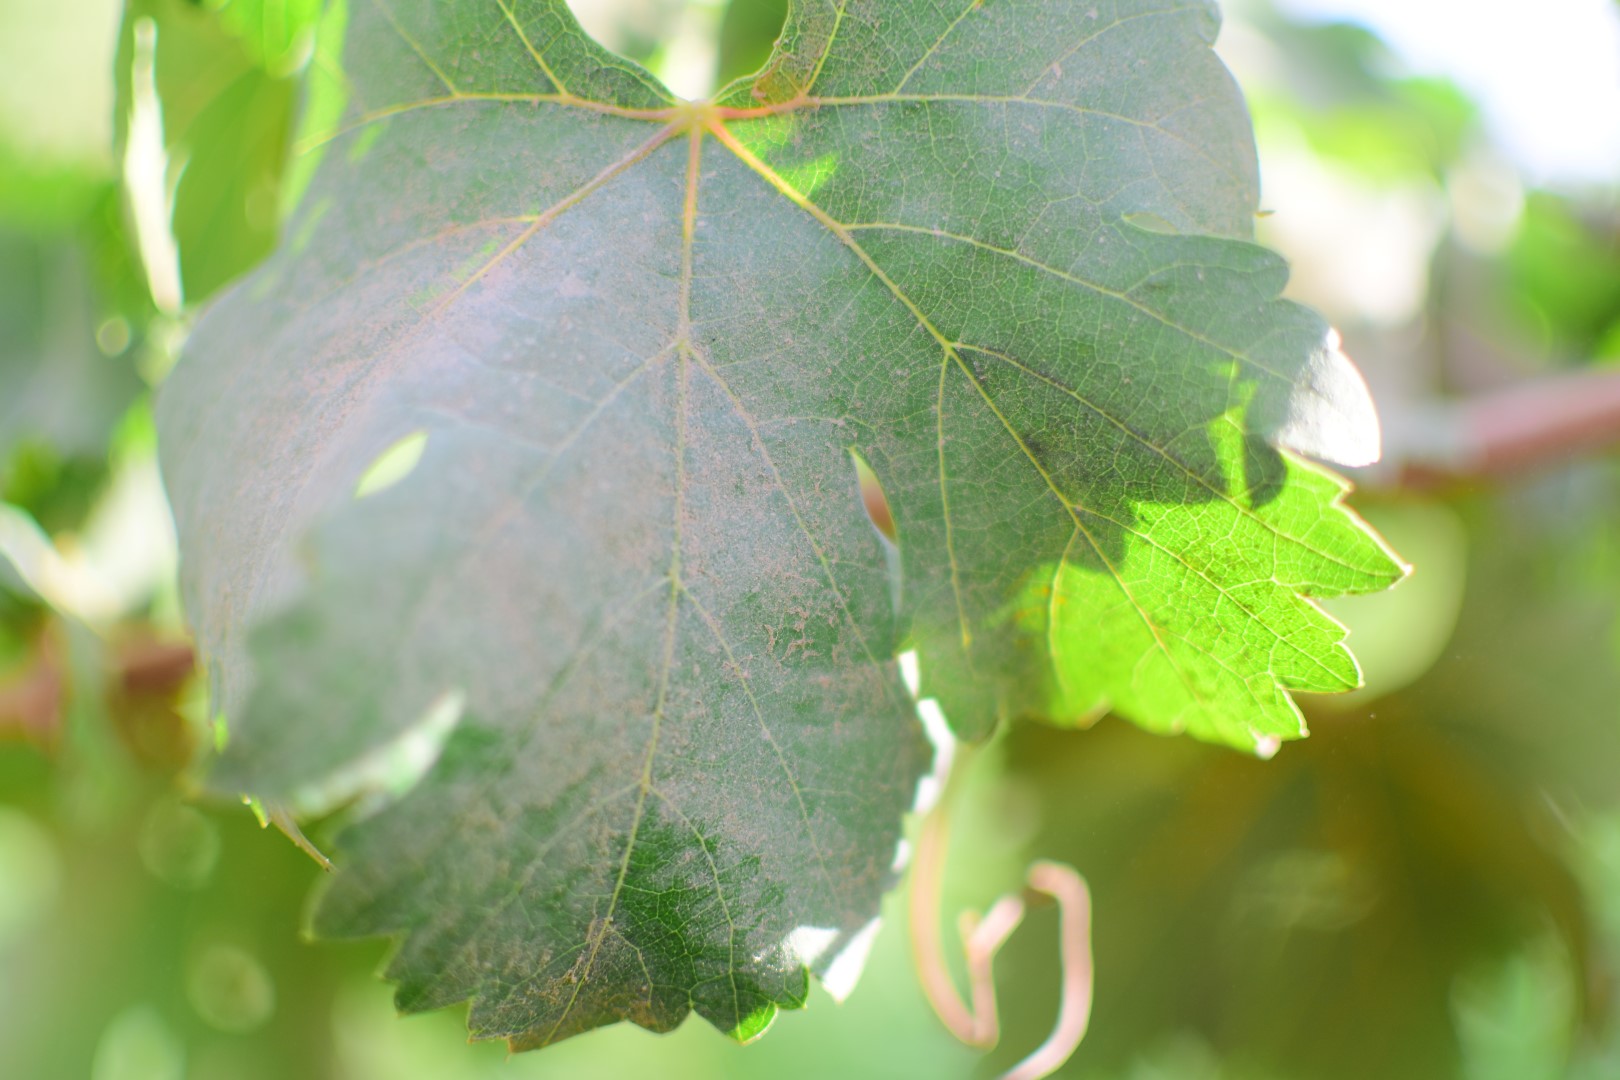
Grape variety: Shdah